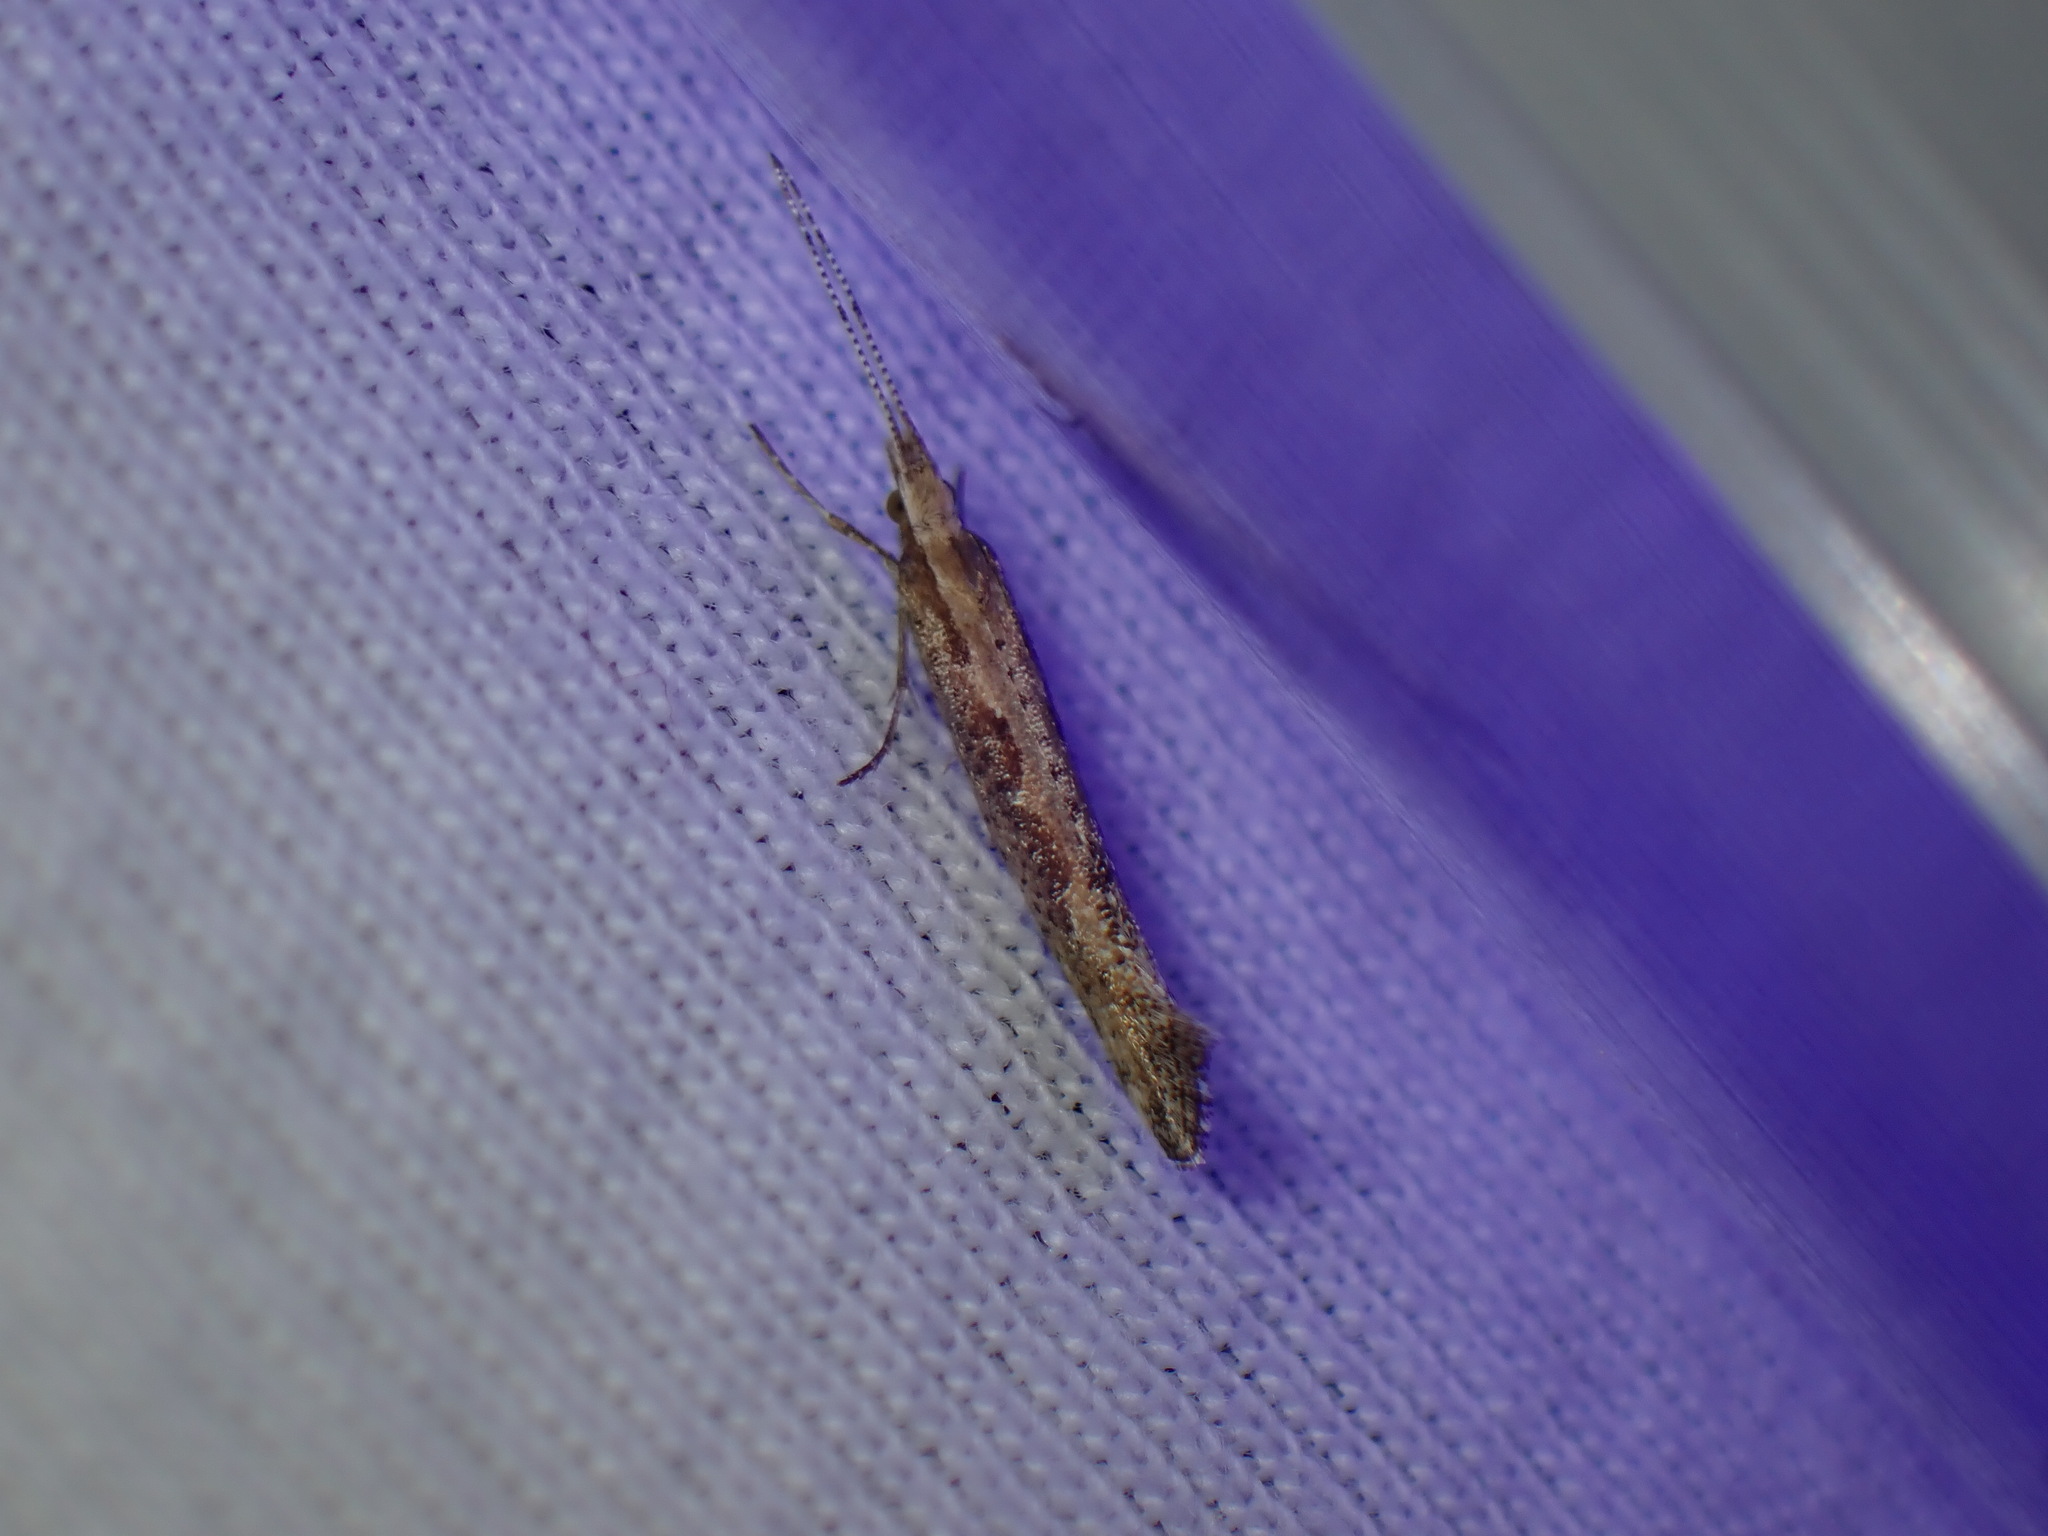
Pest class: diamondback_moth